Shimeji

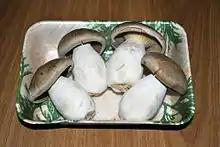
"Lyophyllum shimeji"

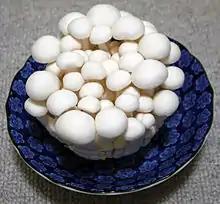
"" (developed by Hokuto Corporation)

Shimeji (Japanese: , or ) is a group of edible mushrooms native to East Asia, but also found in northern Europe. "Hon-shimeji (Lyophyllum shimeji") is a mycorrhizal fungus and difficult to cultivate. Other species are saprotrophs, and "buna-shimeji" ("Hypsizygus tessulatus") is now widely cultivated. "Shimeji" is rich in umami-tasting compounds such as guanylic acid, glutamic acid, and aspartic acid.